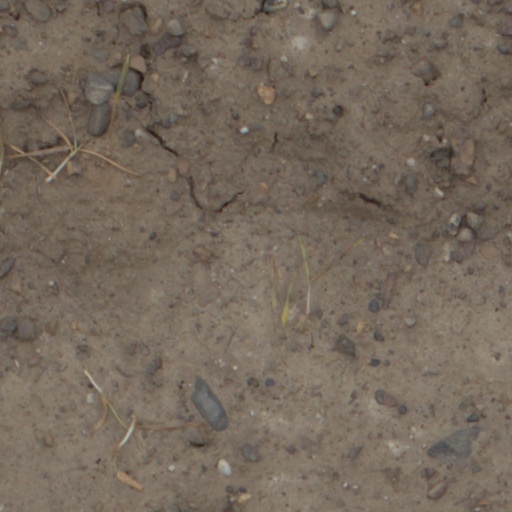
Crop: wheat